Charles the Fat

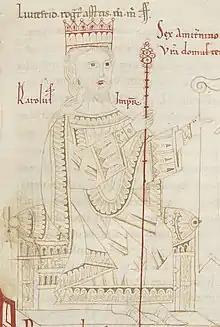
Charles the Fat in the "Chartularium monasterii Casauriensis, ordinis S. Benedicti" (San Clemente a Casauria, illustration from c. 1182)

With Charles increasingly seen as spineless and incompetent, matters came to a head in late 887. In the summer of that year, having given up on plans for his son's succession, Charles received Odo and Berengar, Margrave of Friuli, a relative of his, at his court. He may have accepted neither, one, or both of these as his heir in their respective kingdoms. His inner circle then began to fall apart. First, he accused his wife Richgard of having an affair with his chief minister and archchancellor, Liutward, bishop of Vercelli. She proved her innocence in an ordeal of fire and left him for the monastic life. He then turned against Liutward, who was hated by all, and removed him from office, appointing Liutbert, archbishop of Mainz, in his place.